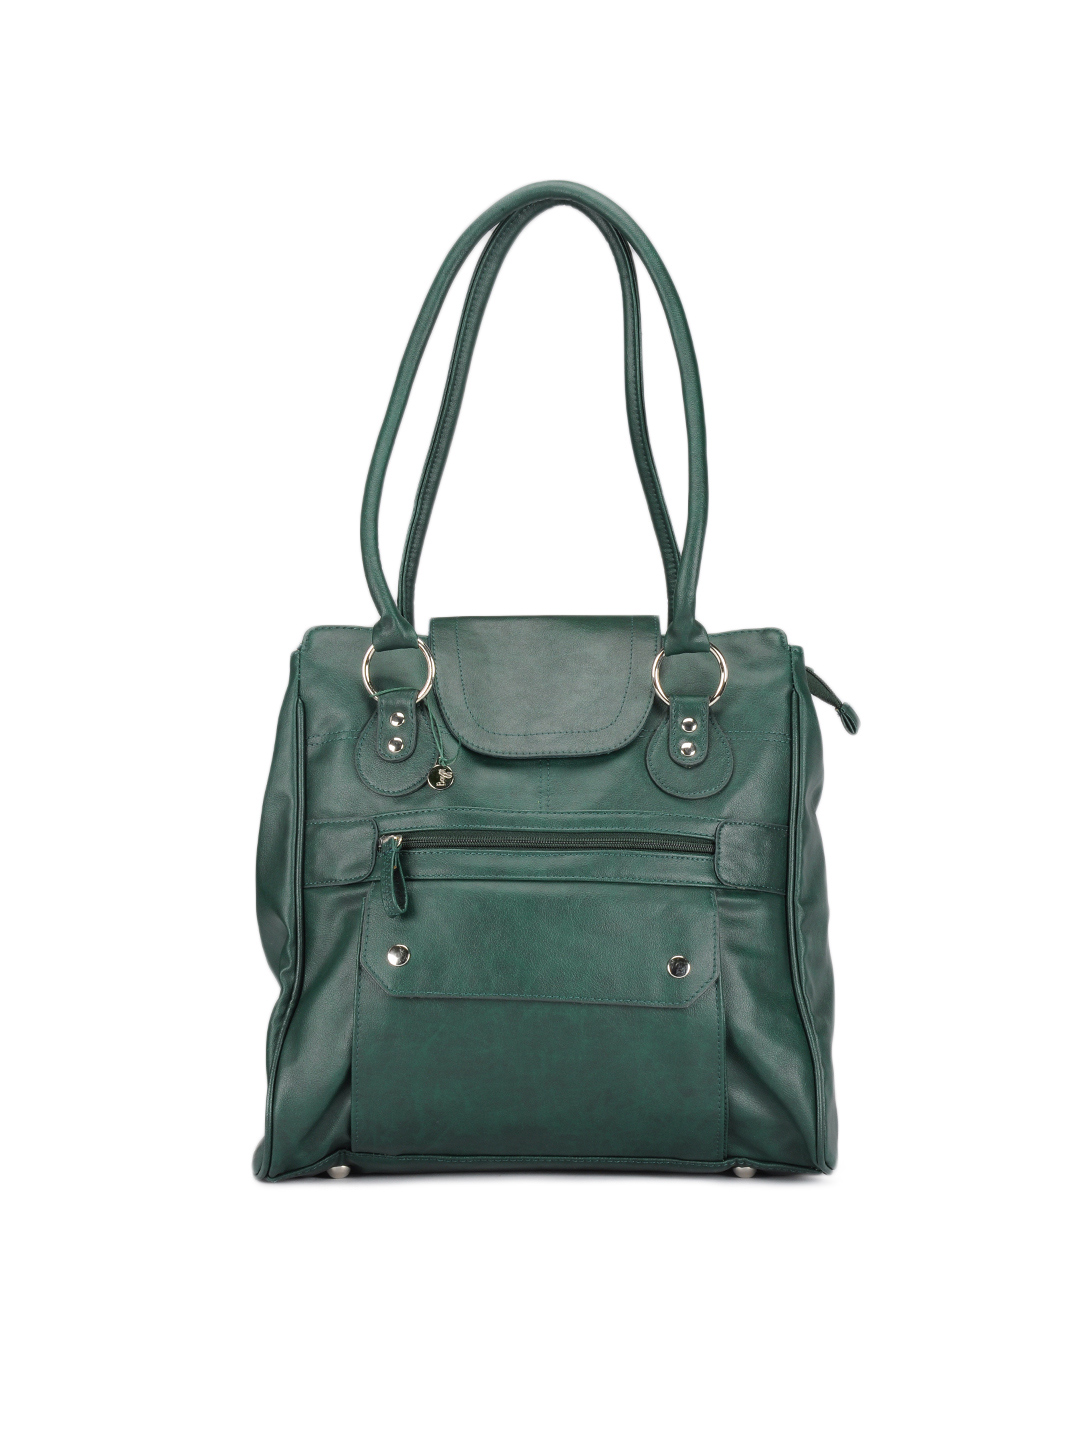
Baggit Women Green Bag
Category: Accessories / Bags / Handbags
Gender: Women
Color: Green
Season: Summer 2012
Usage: Casual